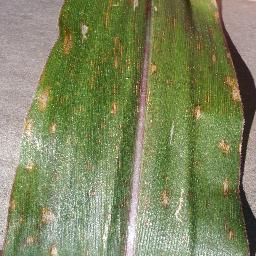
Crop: corn
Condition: (maize)_cercospora_spot_gray_spot